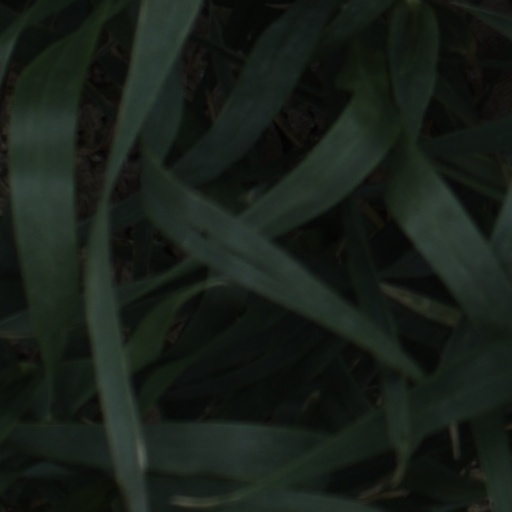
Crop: wheat